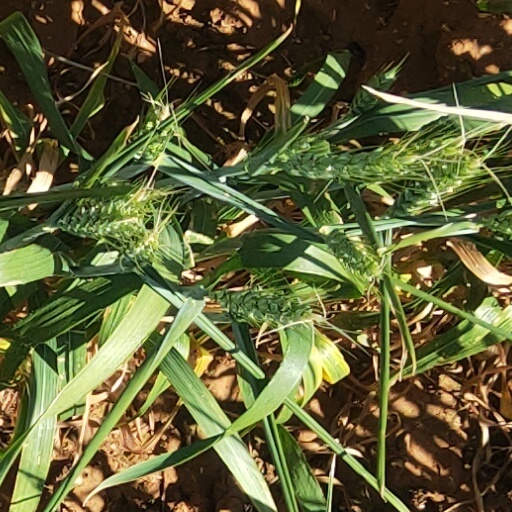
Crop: wheat